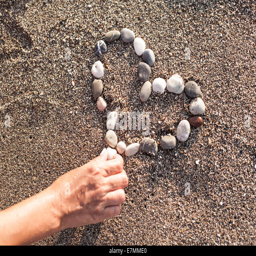
woman 's hand making heart of marine shingles on the sand